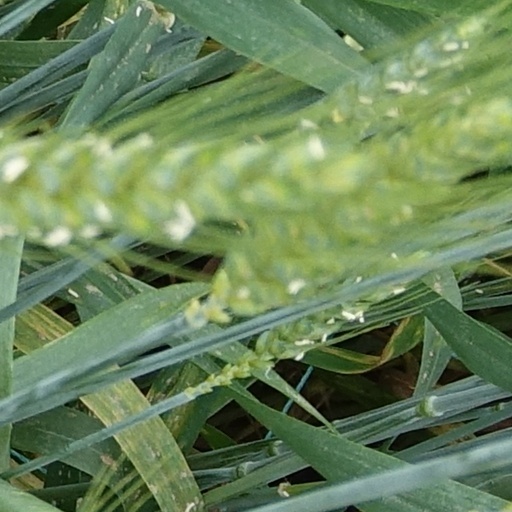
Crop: wheat